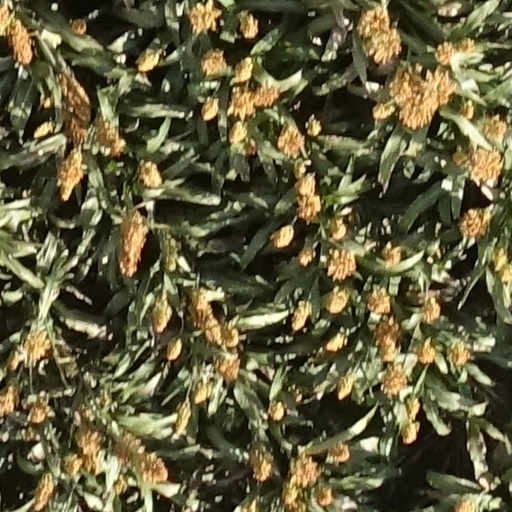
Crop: sorghum